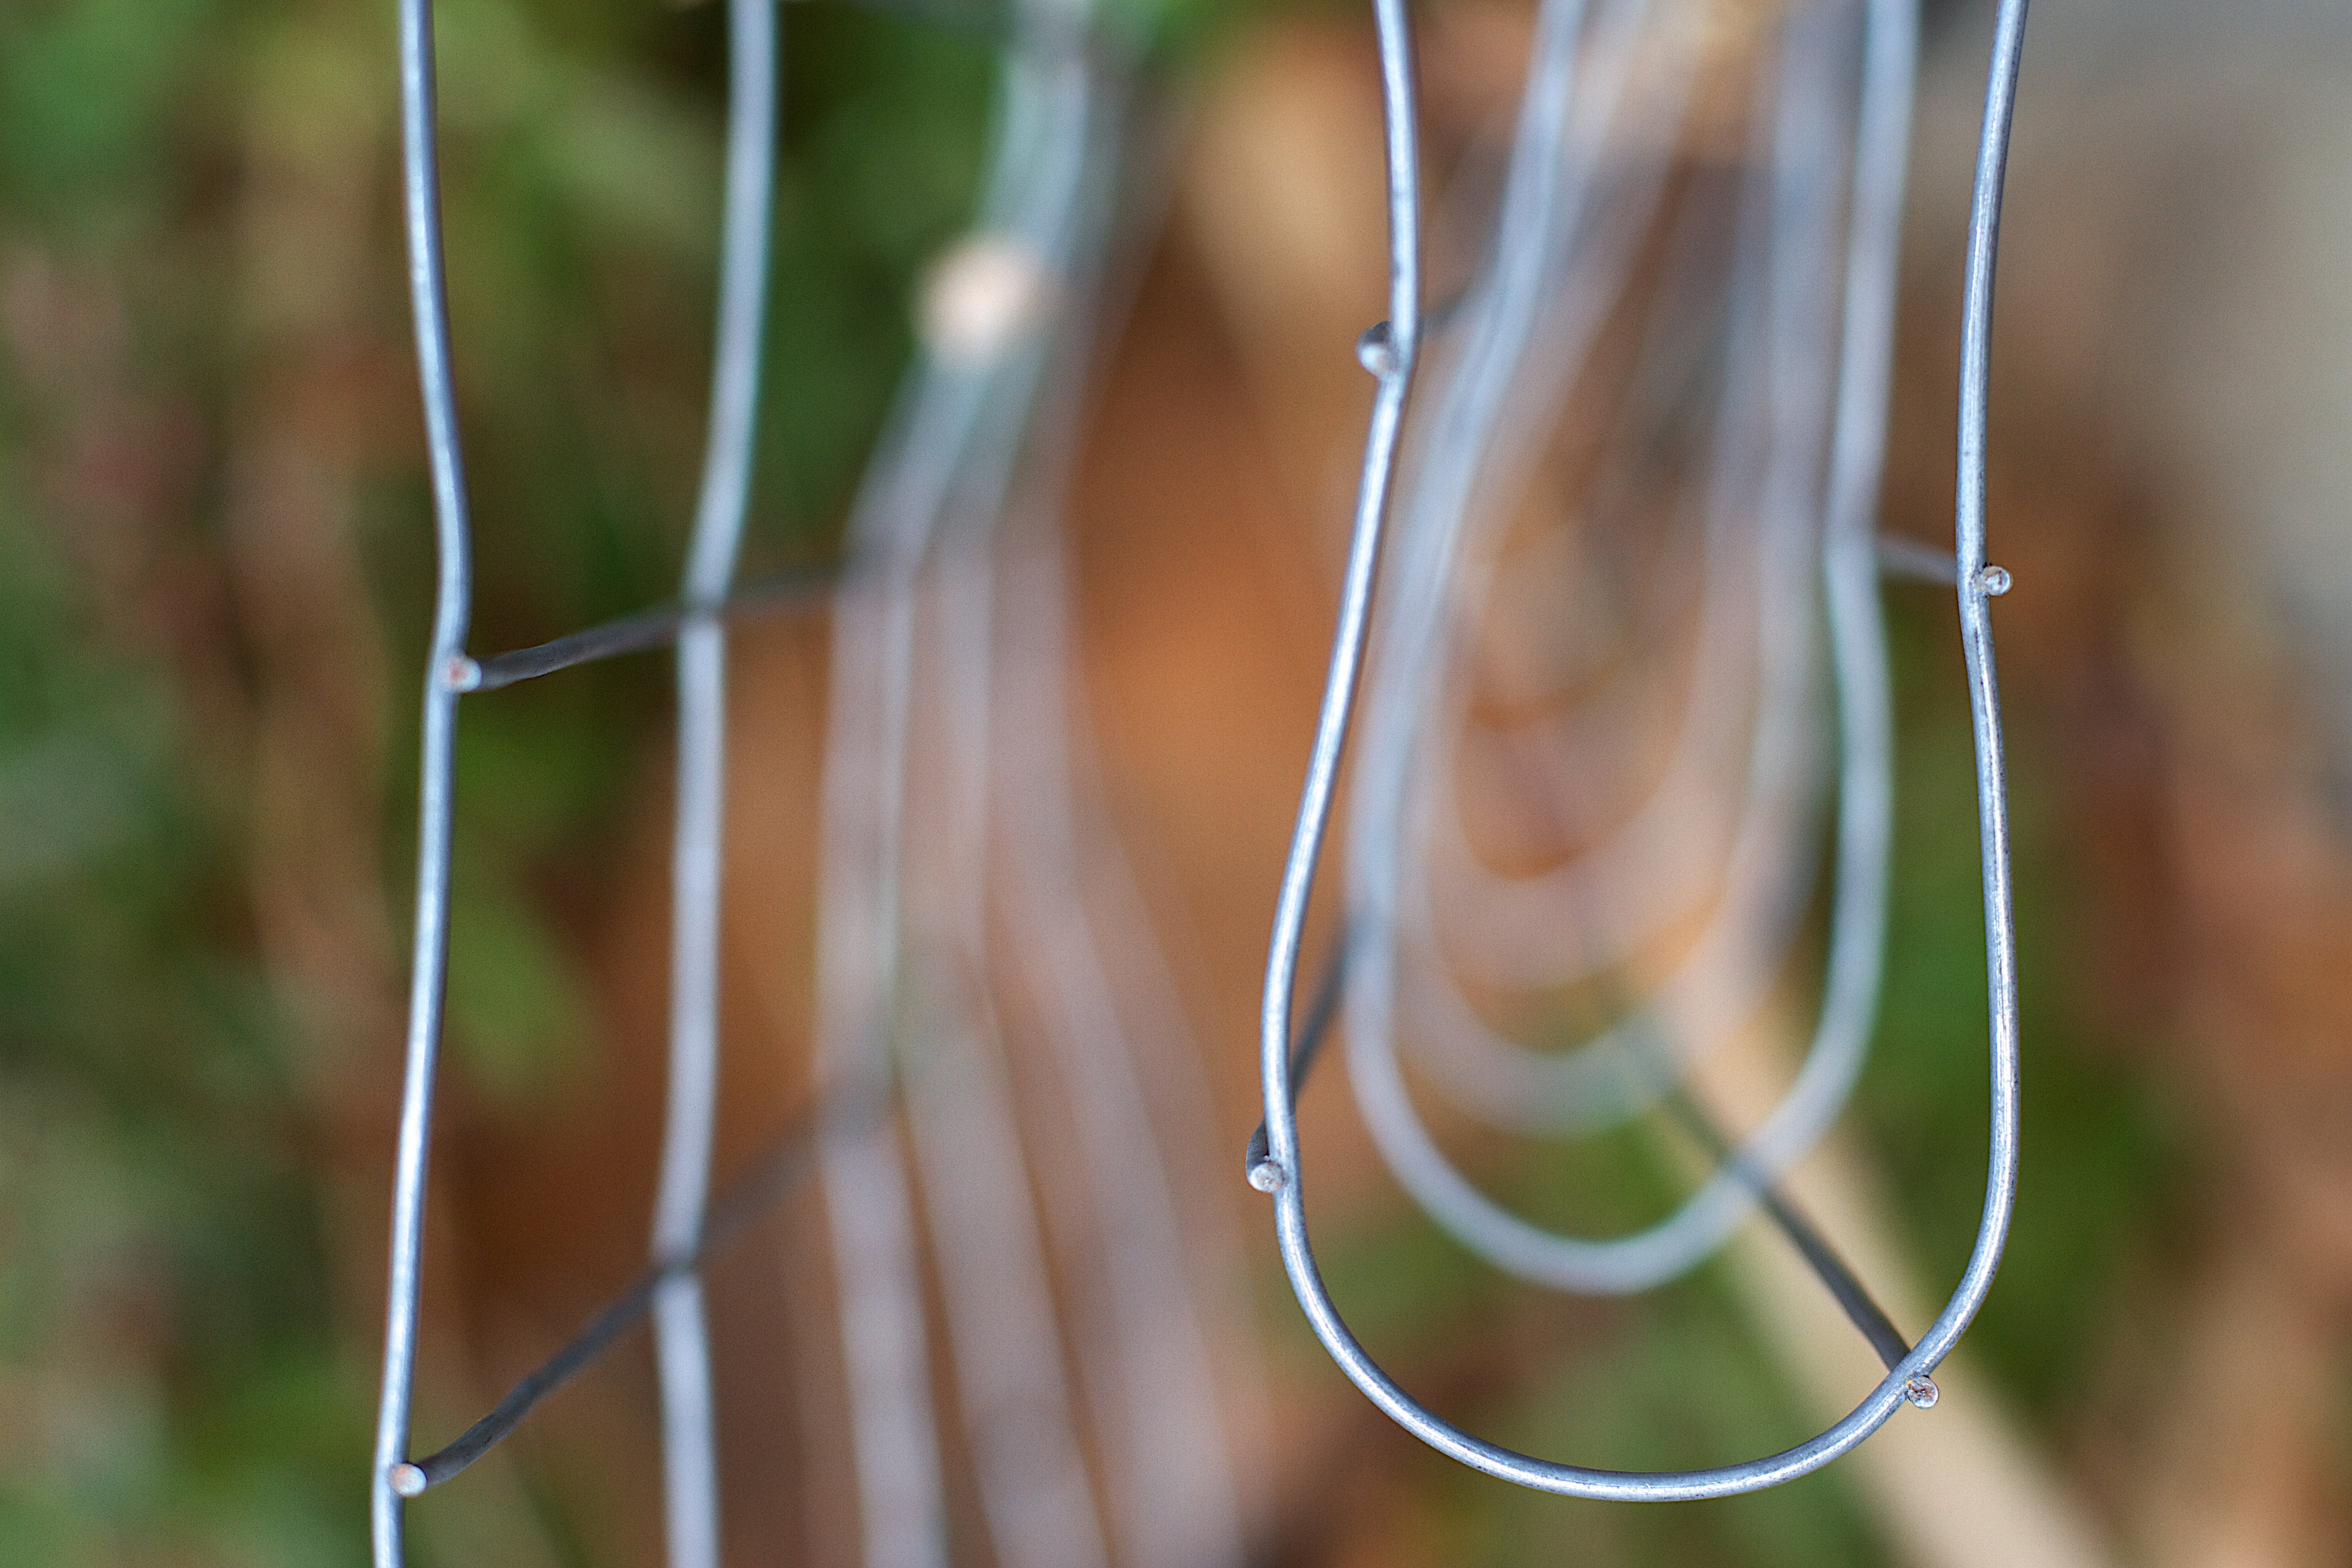
water, nature, grass, branch, plant, photography, sunlight, leaf, flower, green, botany, flora, twig, close up, macro photography, grass family, plant stem